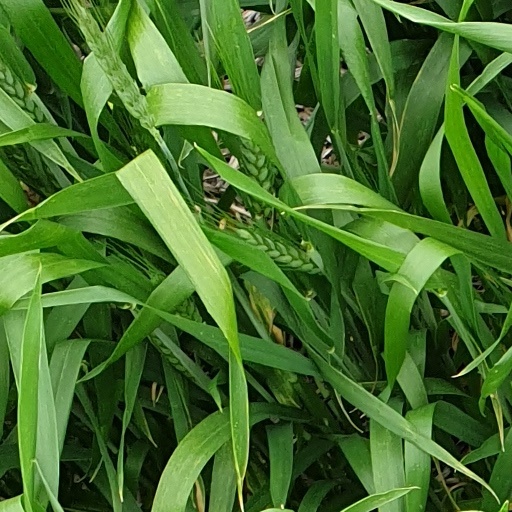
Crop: wheat